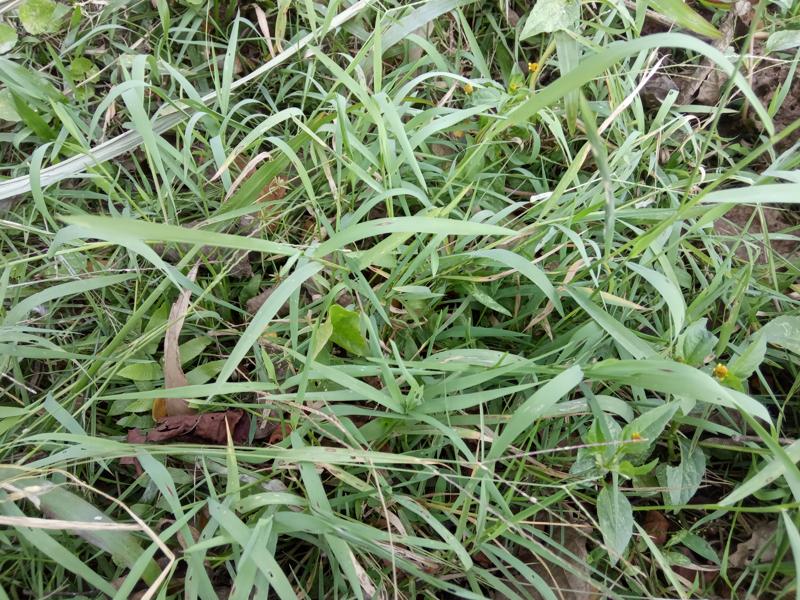
Weed species: Panicum repens